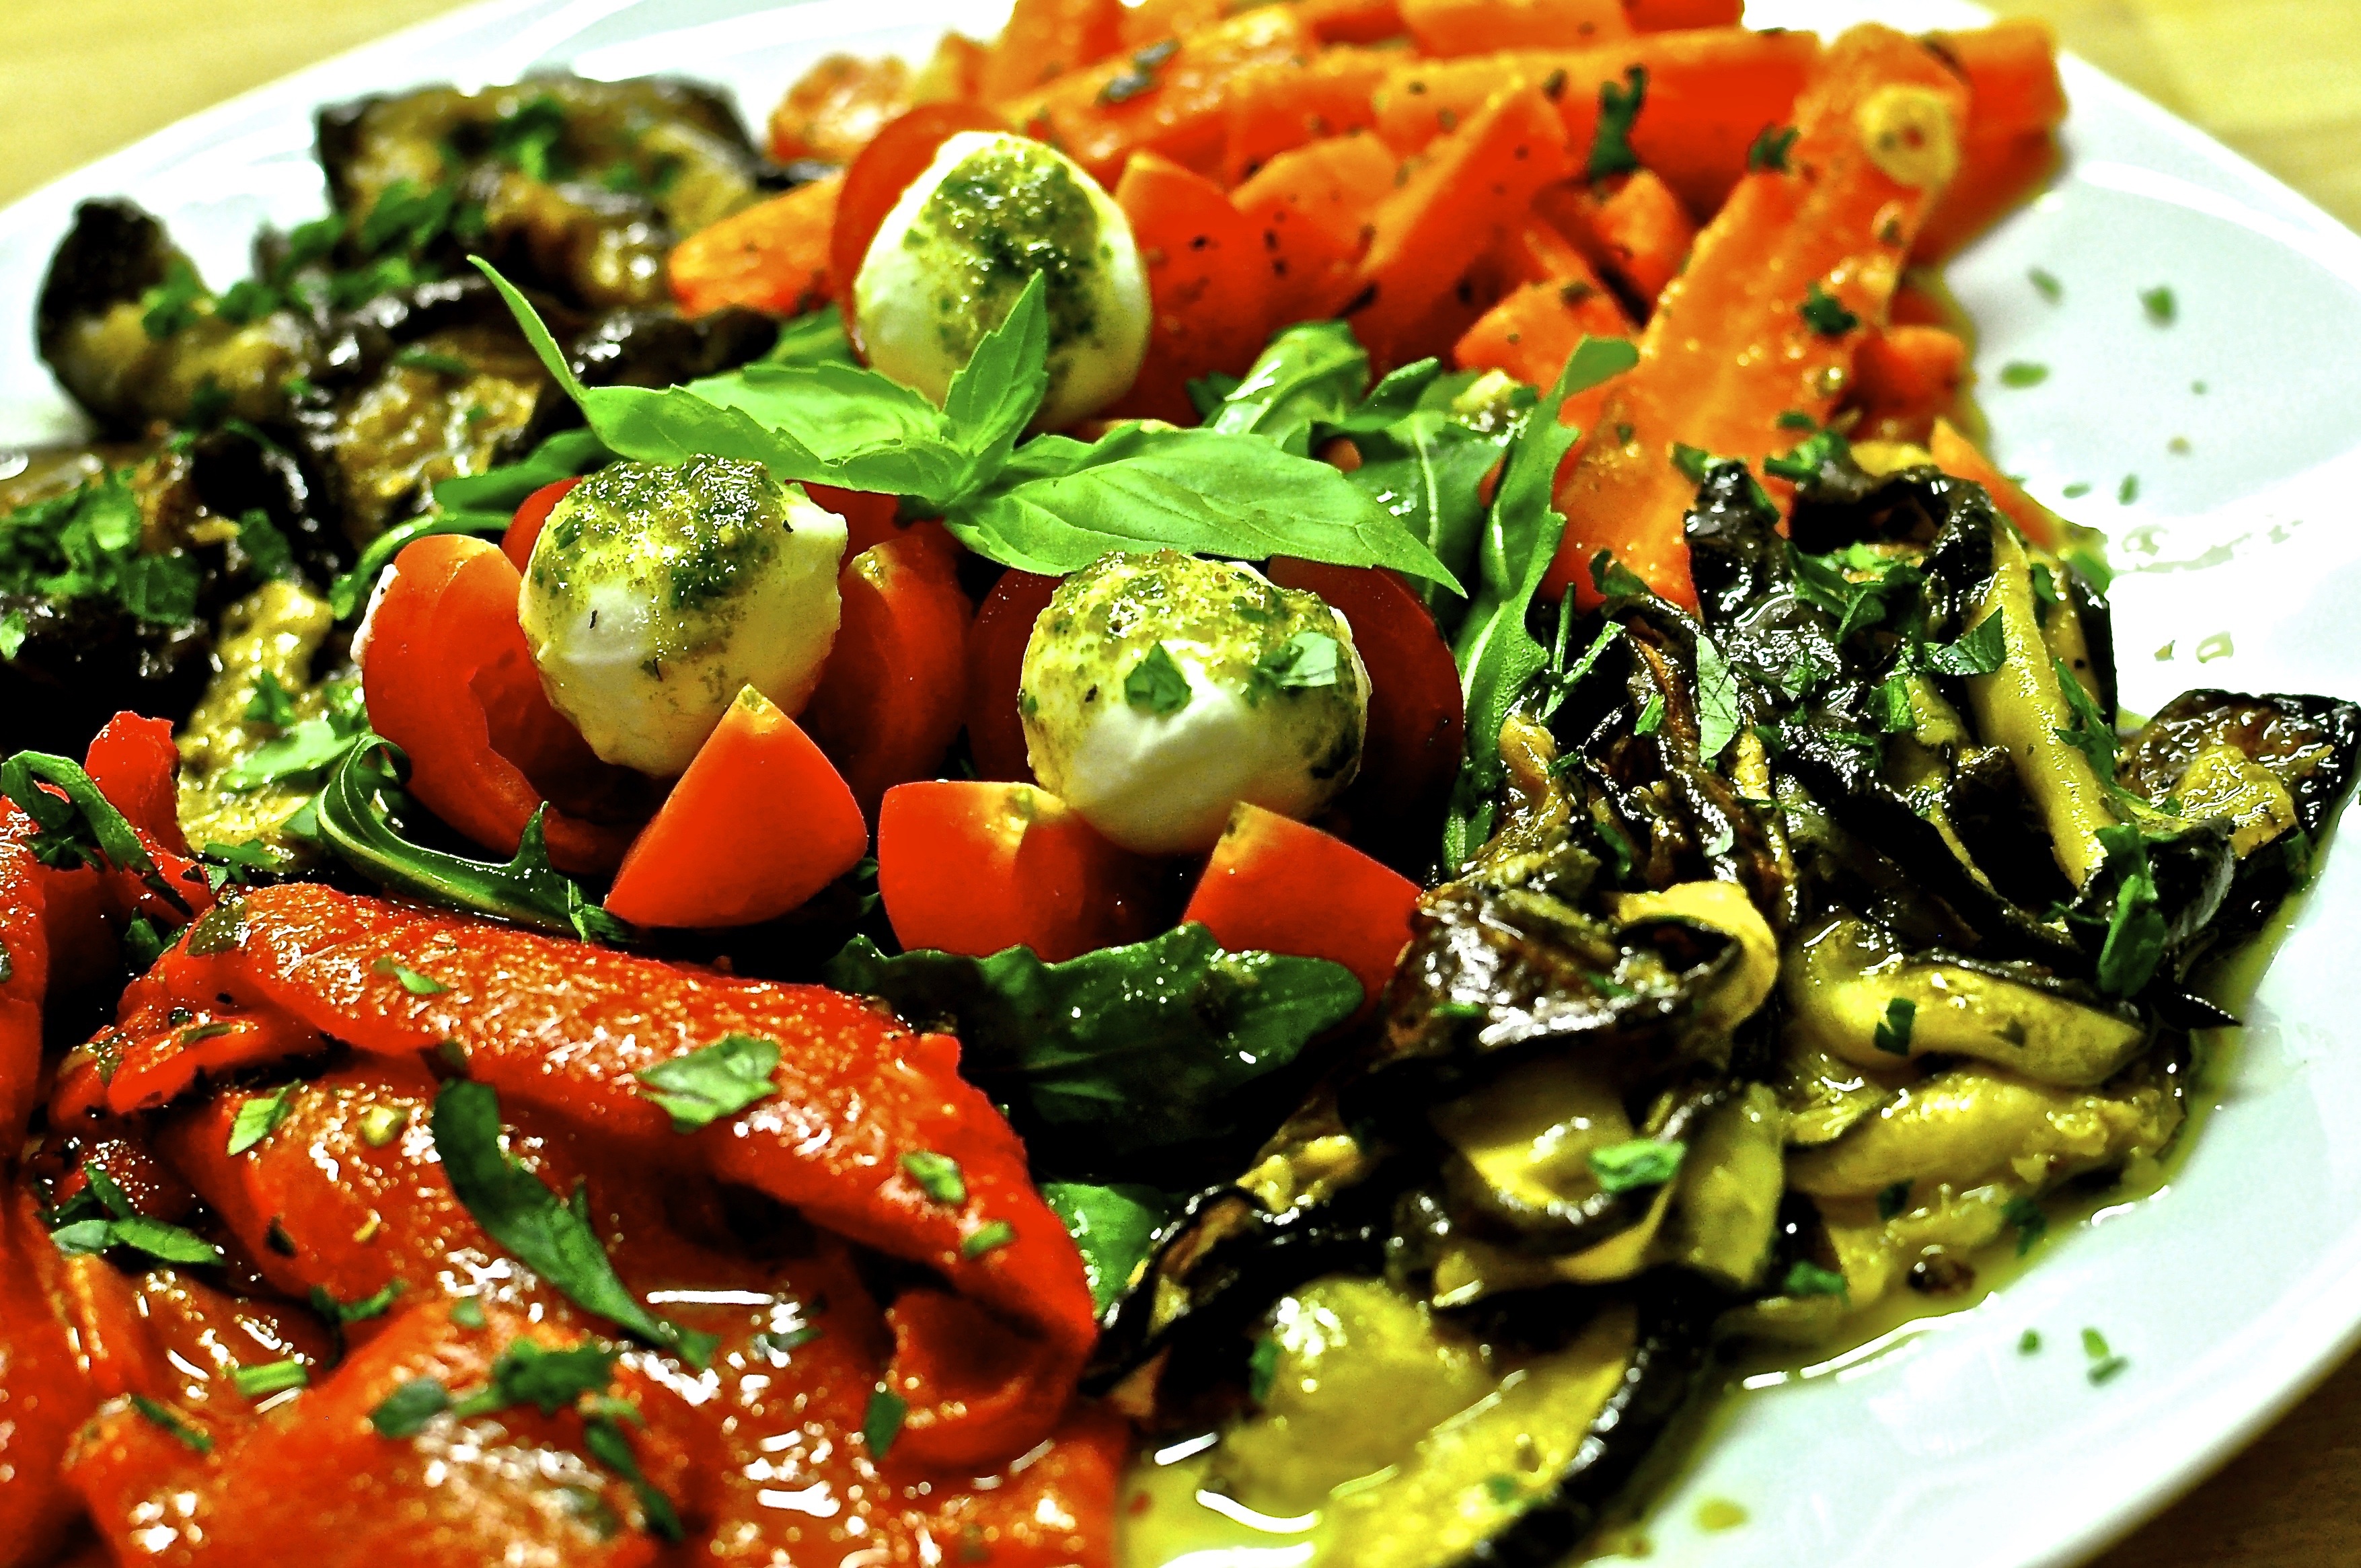
dish, food, salad, produce, vegetable, healthy, cuisine, vegetables, vegetarian food, starter, vitamins, frisch, italian, delicacy, anti pasti, leaf vegetable